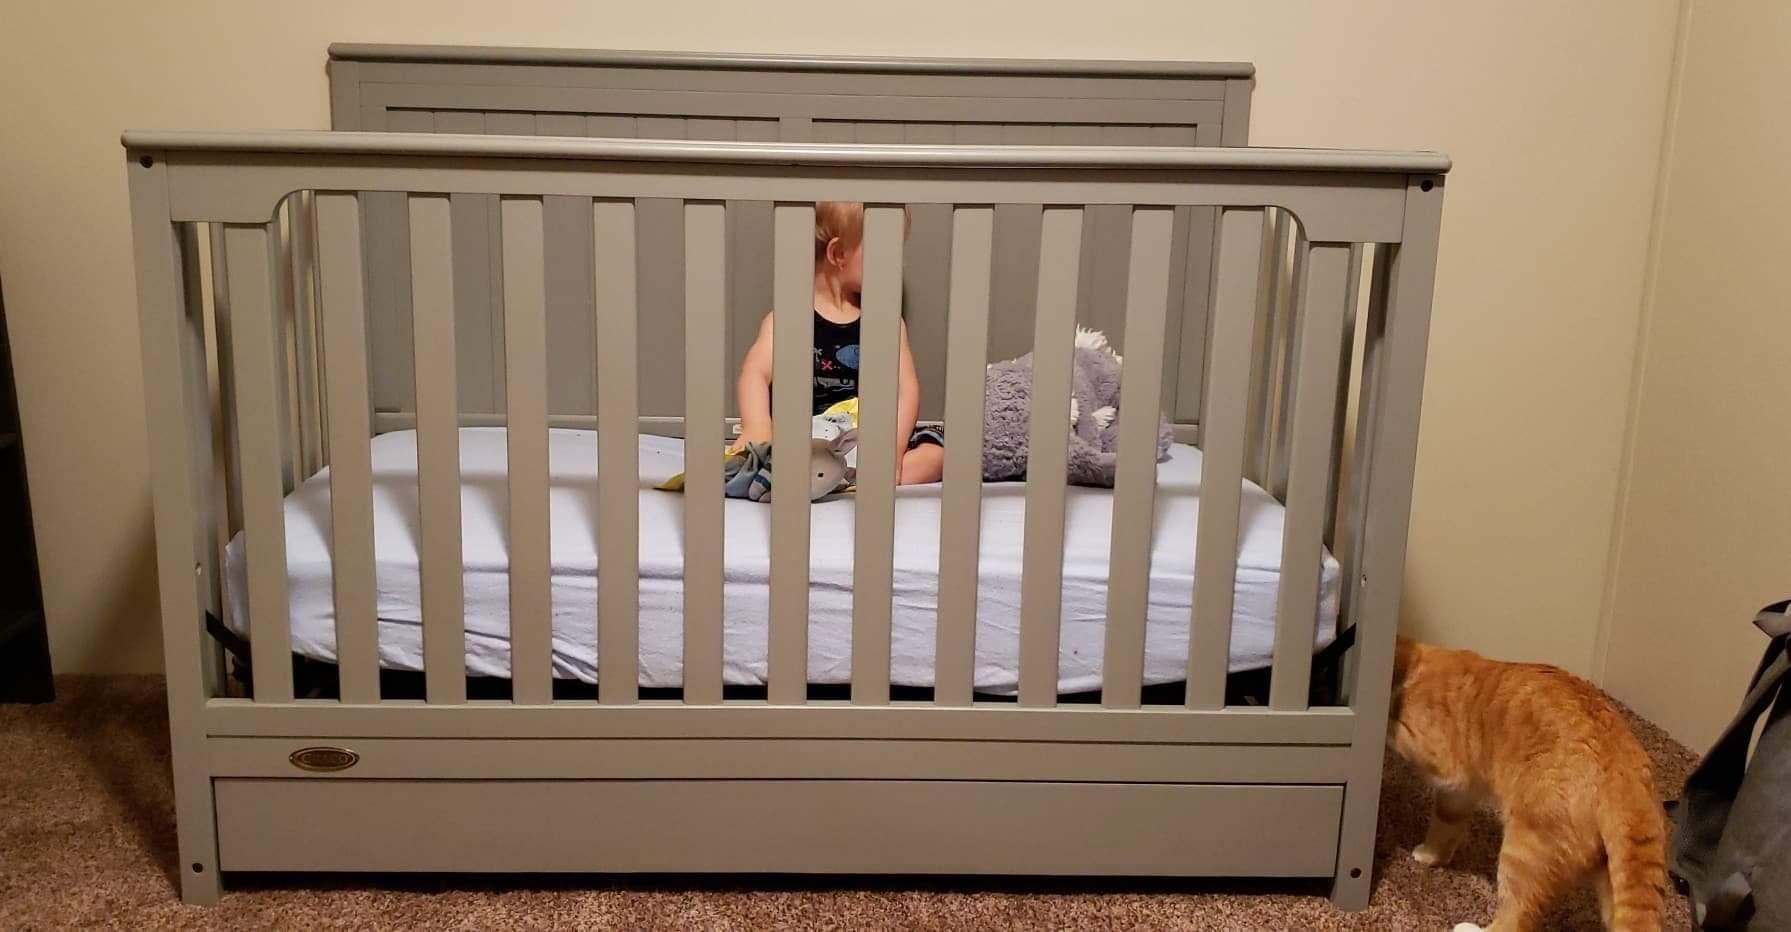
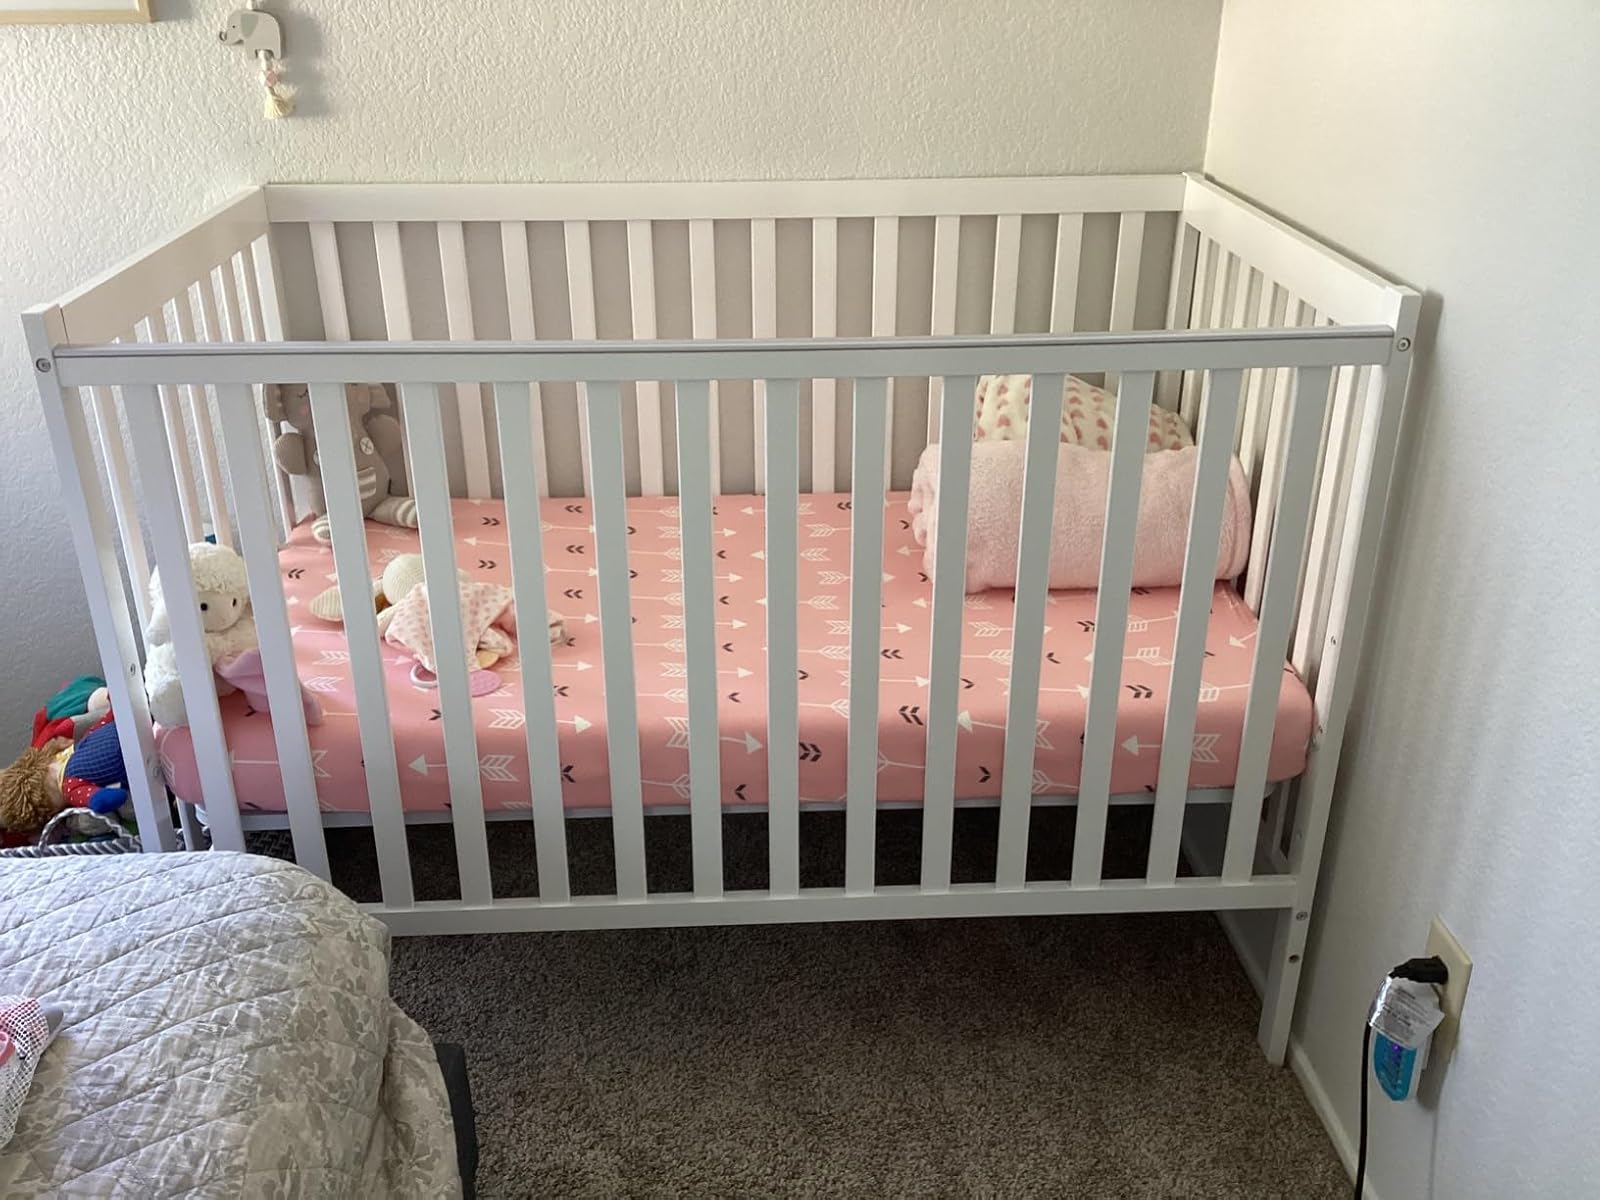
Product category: products_crib
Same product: no